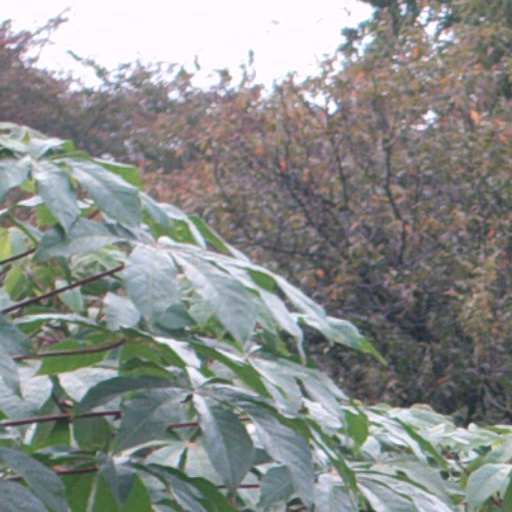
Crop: cassava